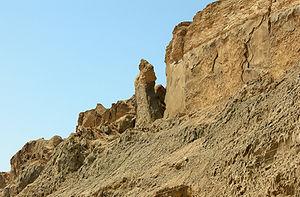
Dans la Bible, la femme de Loth est une figure présente dans le Livre de la Genèse qui décrit sa transformation en statue de sel après qu'elle eut regardé en arrière vers Sodome. Elle est appelée « Ado » ou « Édith » dans certaines traditions juives, mais n'est pas nommée dans la Bible. Elle est également mentionnée dans les livres deutérocanoniques, dans le Livre de la Sagesse ainsi que dans le Nouveau Testament à Luc 17:32.
A History of the Warfare of Science with Theology in Christendom est le titre d’un ouvrage paru en 1896 et rédigé par l’historien et diplomate américain Andrew Dickson White, cofondateur de l’université Cornell. L’auteur y tient une sorte de chronique, en deux volumes et vingt chapitres, de l’émancipation graduelle de la science occidentale vis-à-vis de la théologie chrétienne ― du moins sous sa forme dogmatique ― dans divers domaines. L’histoire scientifique et intellectuelle de la chrétienté s'y trouve ainsi expliquée par une opposition dialectique entre les pôles contraires de la religion révélée et de la science rationnelle.